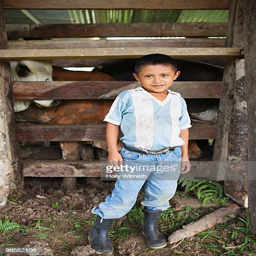
a young boy on is family farm